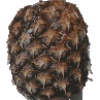
Label: Pineapple 1